Fire department

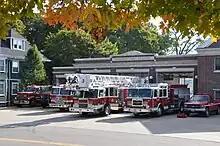
Fire department vehicles outside a fire station in Middleborough, Massachusetts, United States

A fire department (North American English) or fire brigade (Commonwealth English), also known as a fire company, fire authority, fire district, fire and rescue, or fire service in some areas, is an organization that provides fire prevention and fire suppression services as well as other rescue services.